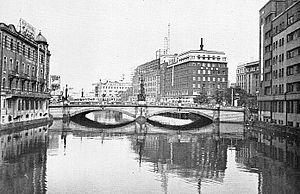
La rivière Nihonbashi est une petite rivière de Tokyo qui coule de l’arrondissement de Chiyoda à celui de Chūō-ku sur 4,8 km. Elle diverge de la Kanda-gawa au niveau du pont Koishikawa et se jette dans la Sumida-gawa près du pont Eitai. Elle borde les douves extérieures du Kōkyo. Son nom vient du pont Nihonbashi qui la traverse.